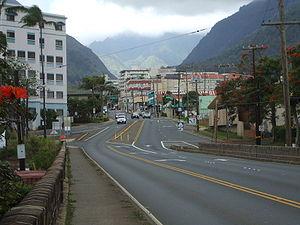
Wailuku est une census-designated place des États-Unis d'Amérique, située sur l'île de Maui, dans l’État d'Hawaï. C’est le siège du comté de Maui. Elle est située juste à l'ouest de Kahului, à l'embouchure de la vallée de ʻĪao. Lors du recensement de 2010, elle comptait 15 313 habitants.